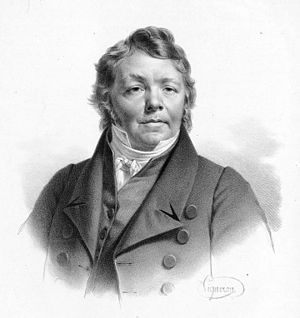
Klassicisme (musik) / Overgangsperioden til romantikken (1810-1830)
Klassicismen er en epoke indenfor europæisk musik, som strækker sig omtrent fra 1750 til 1830. Klassicismens begyndelse går nogenlunde parallelt med slutningen på den galante stil, og den sidste del af klassicismen er en glidende overgang til romantikken. Epoken inddeles i tre perioder: Overgangen fra den galante stil, den dominerende klassicistiske periode og overgangen til romantikken.